French Sign Language family

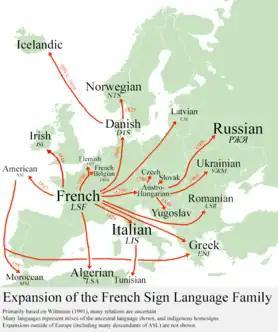
Map of languages in the French Sign Language family, in Europe and the Maghreb

Henri Wittmann (1991) has been influential in scholarly attempts at constructing the French Sign Language family tree. He listed most of the following suspected members of the family, with date of establishment or earliest attestation. Subsequent scholarly research has confirmed most of his conclusions, but rejected others and expanded the family tree with new branches, while removing others.